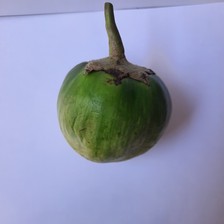
Label: others